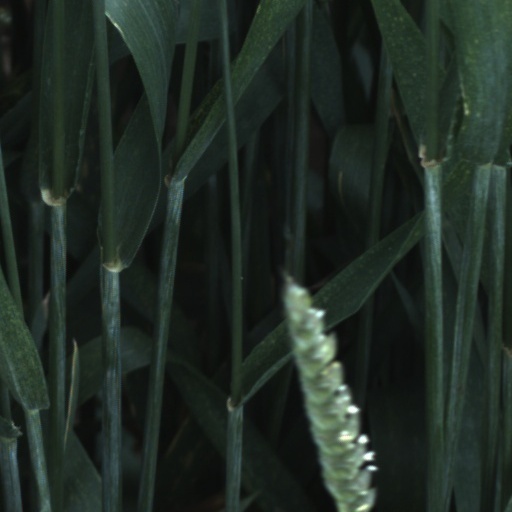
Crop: wheat